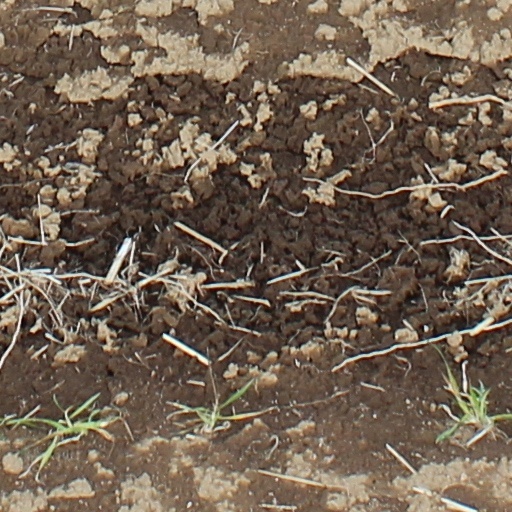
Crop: wheat